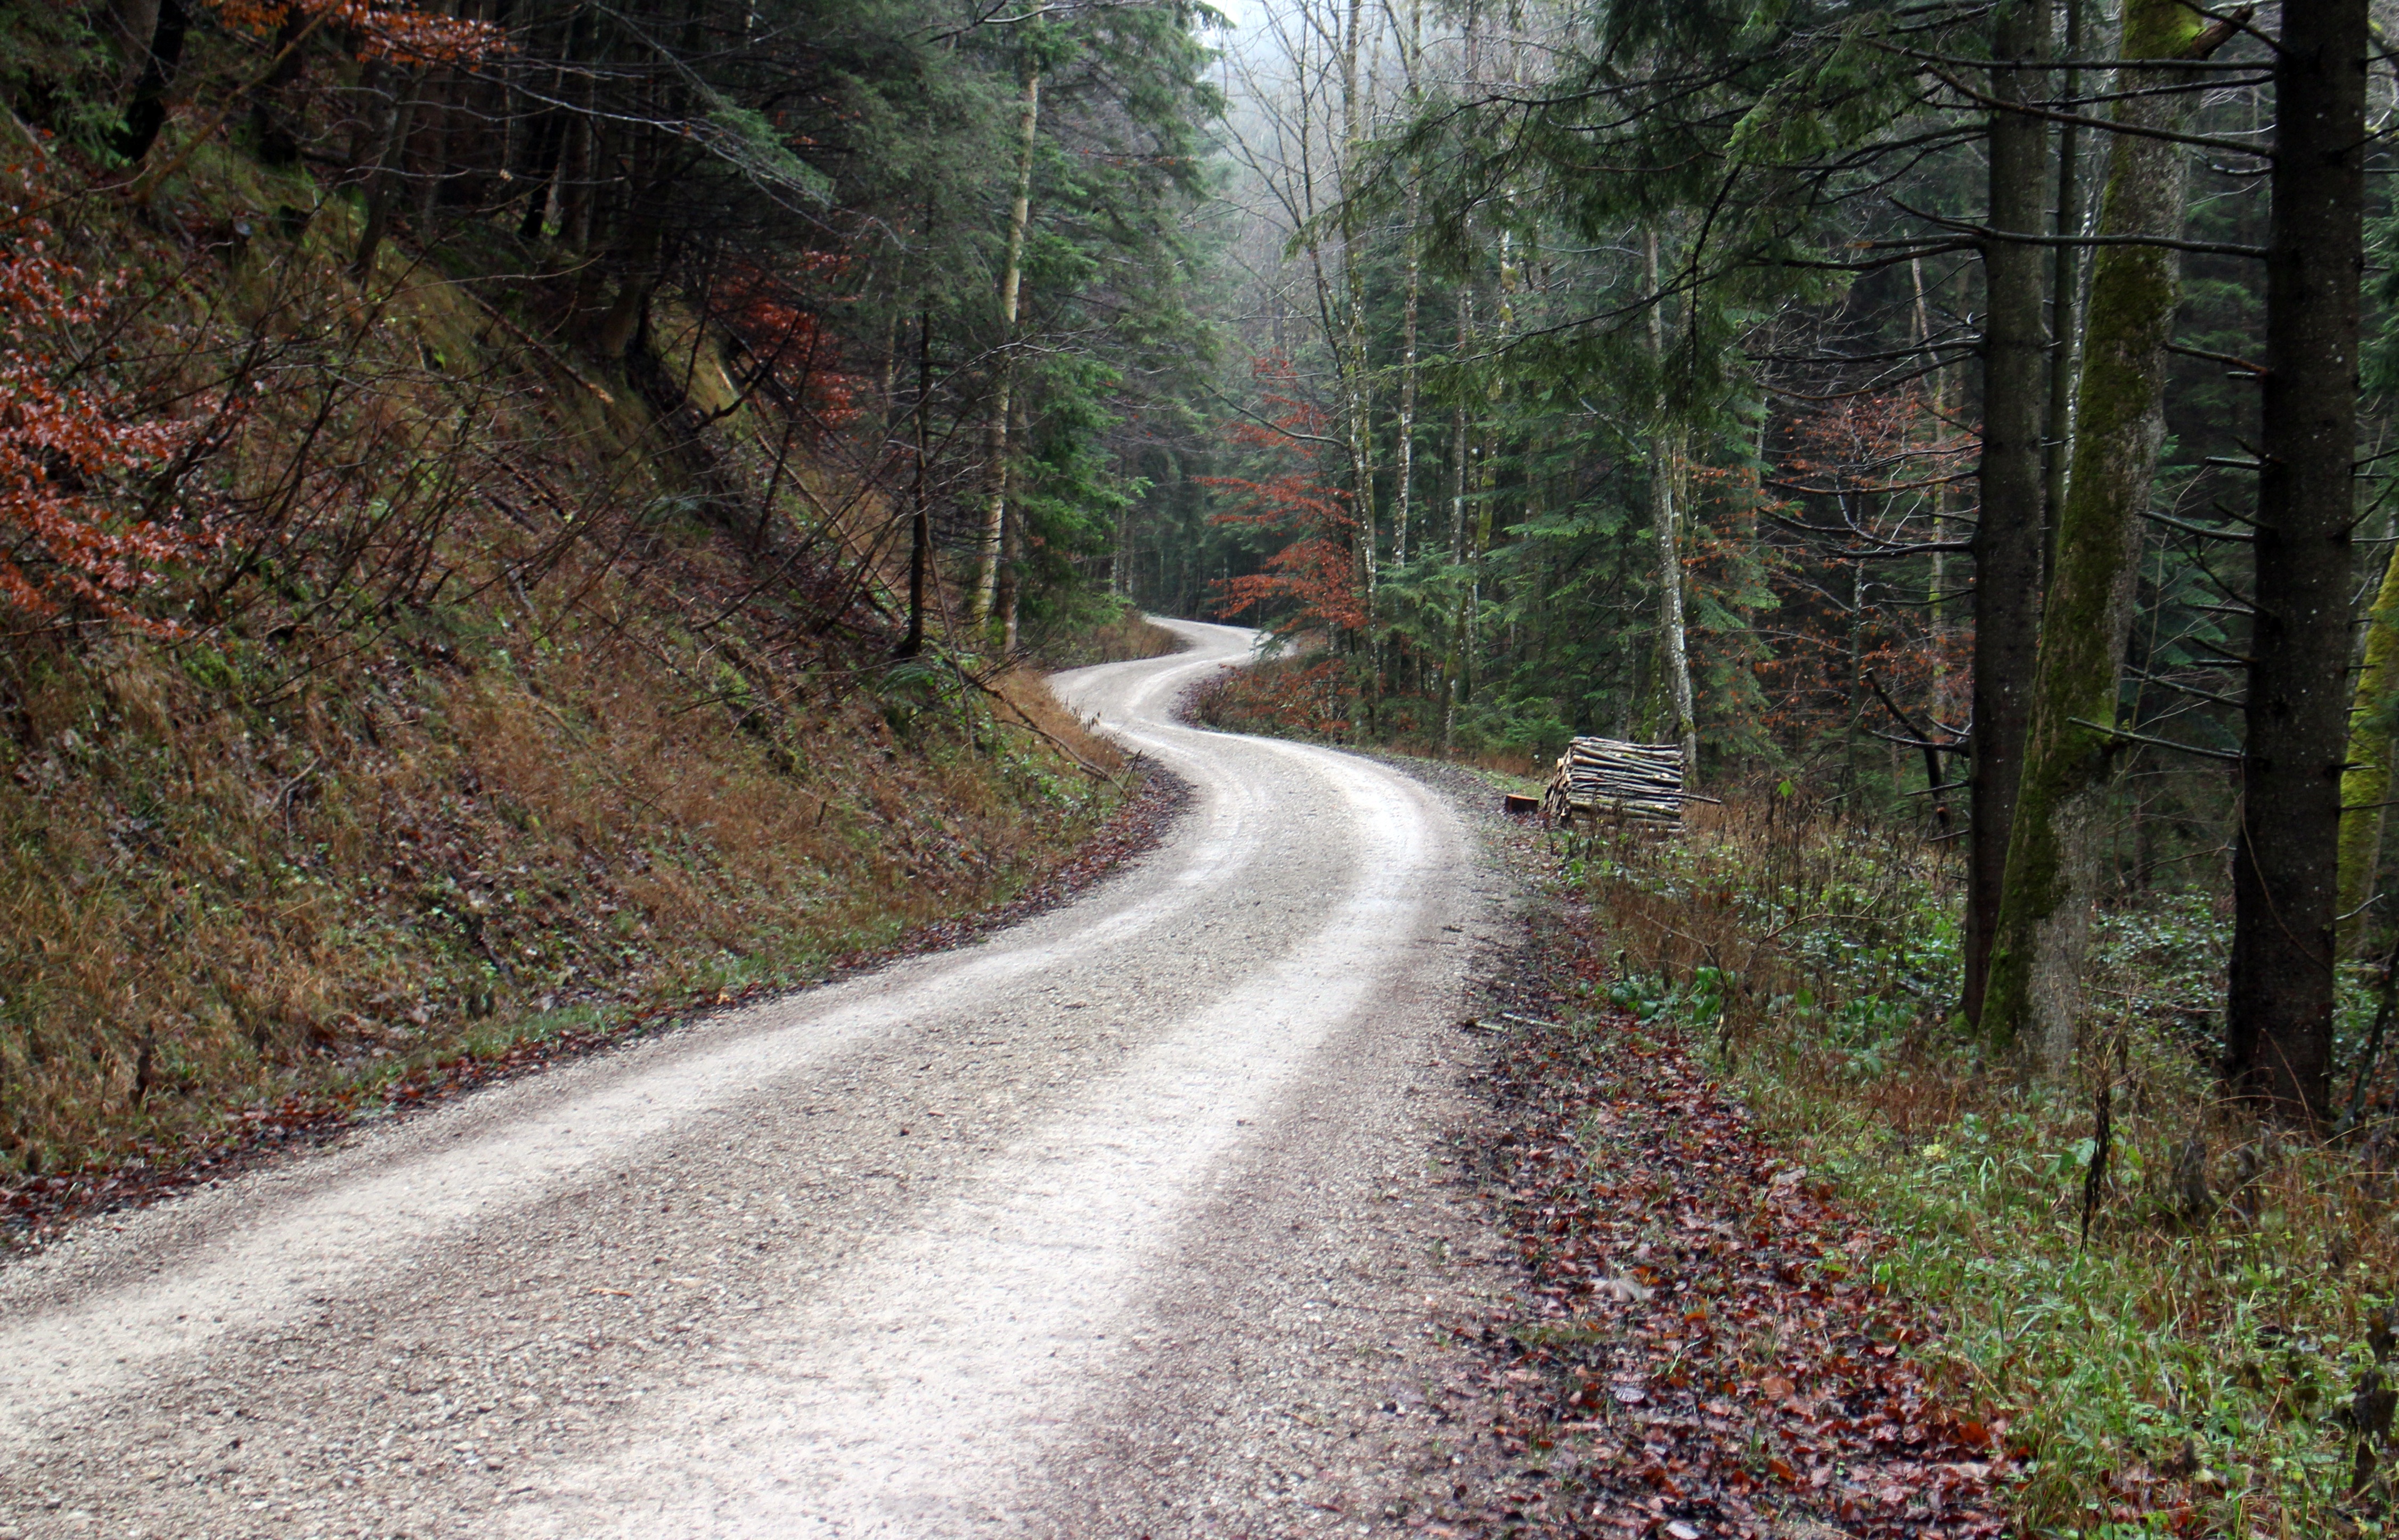
tree, nature, forest, wilderness, road, trail, leaf, dirt road, stream, autumn, lane, season, waterway, trees, infrastructure, woodland, habitat, mood, away, nature trail, ecosystem, forest path, natural environment, nonbuilding structure